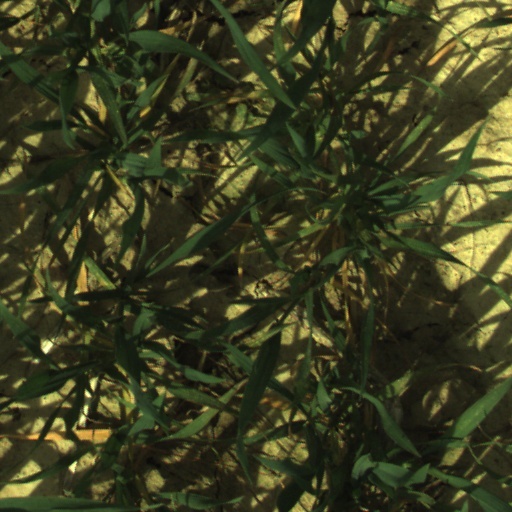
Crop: wheat